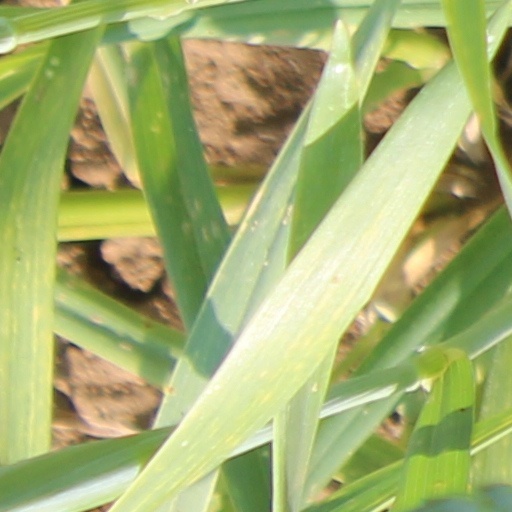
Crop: wheat